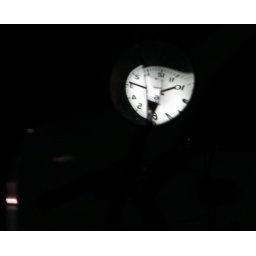
AM-PM clock reflected in broken motorcycle mirror